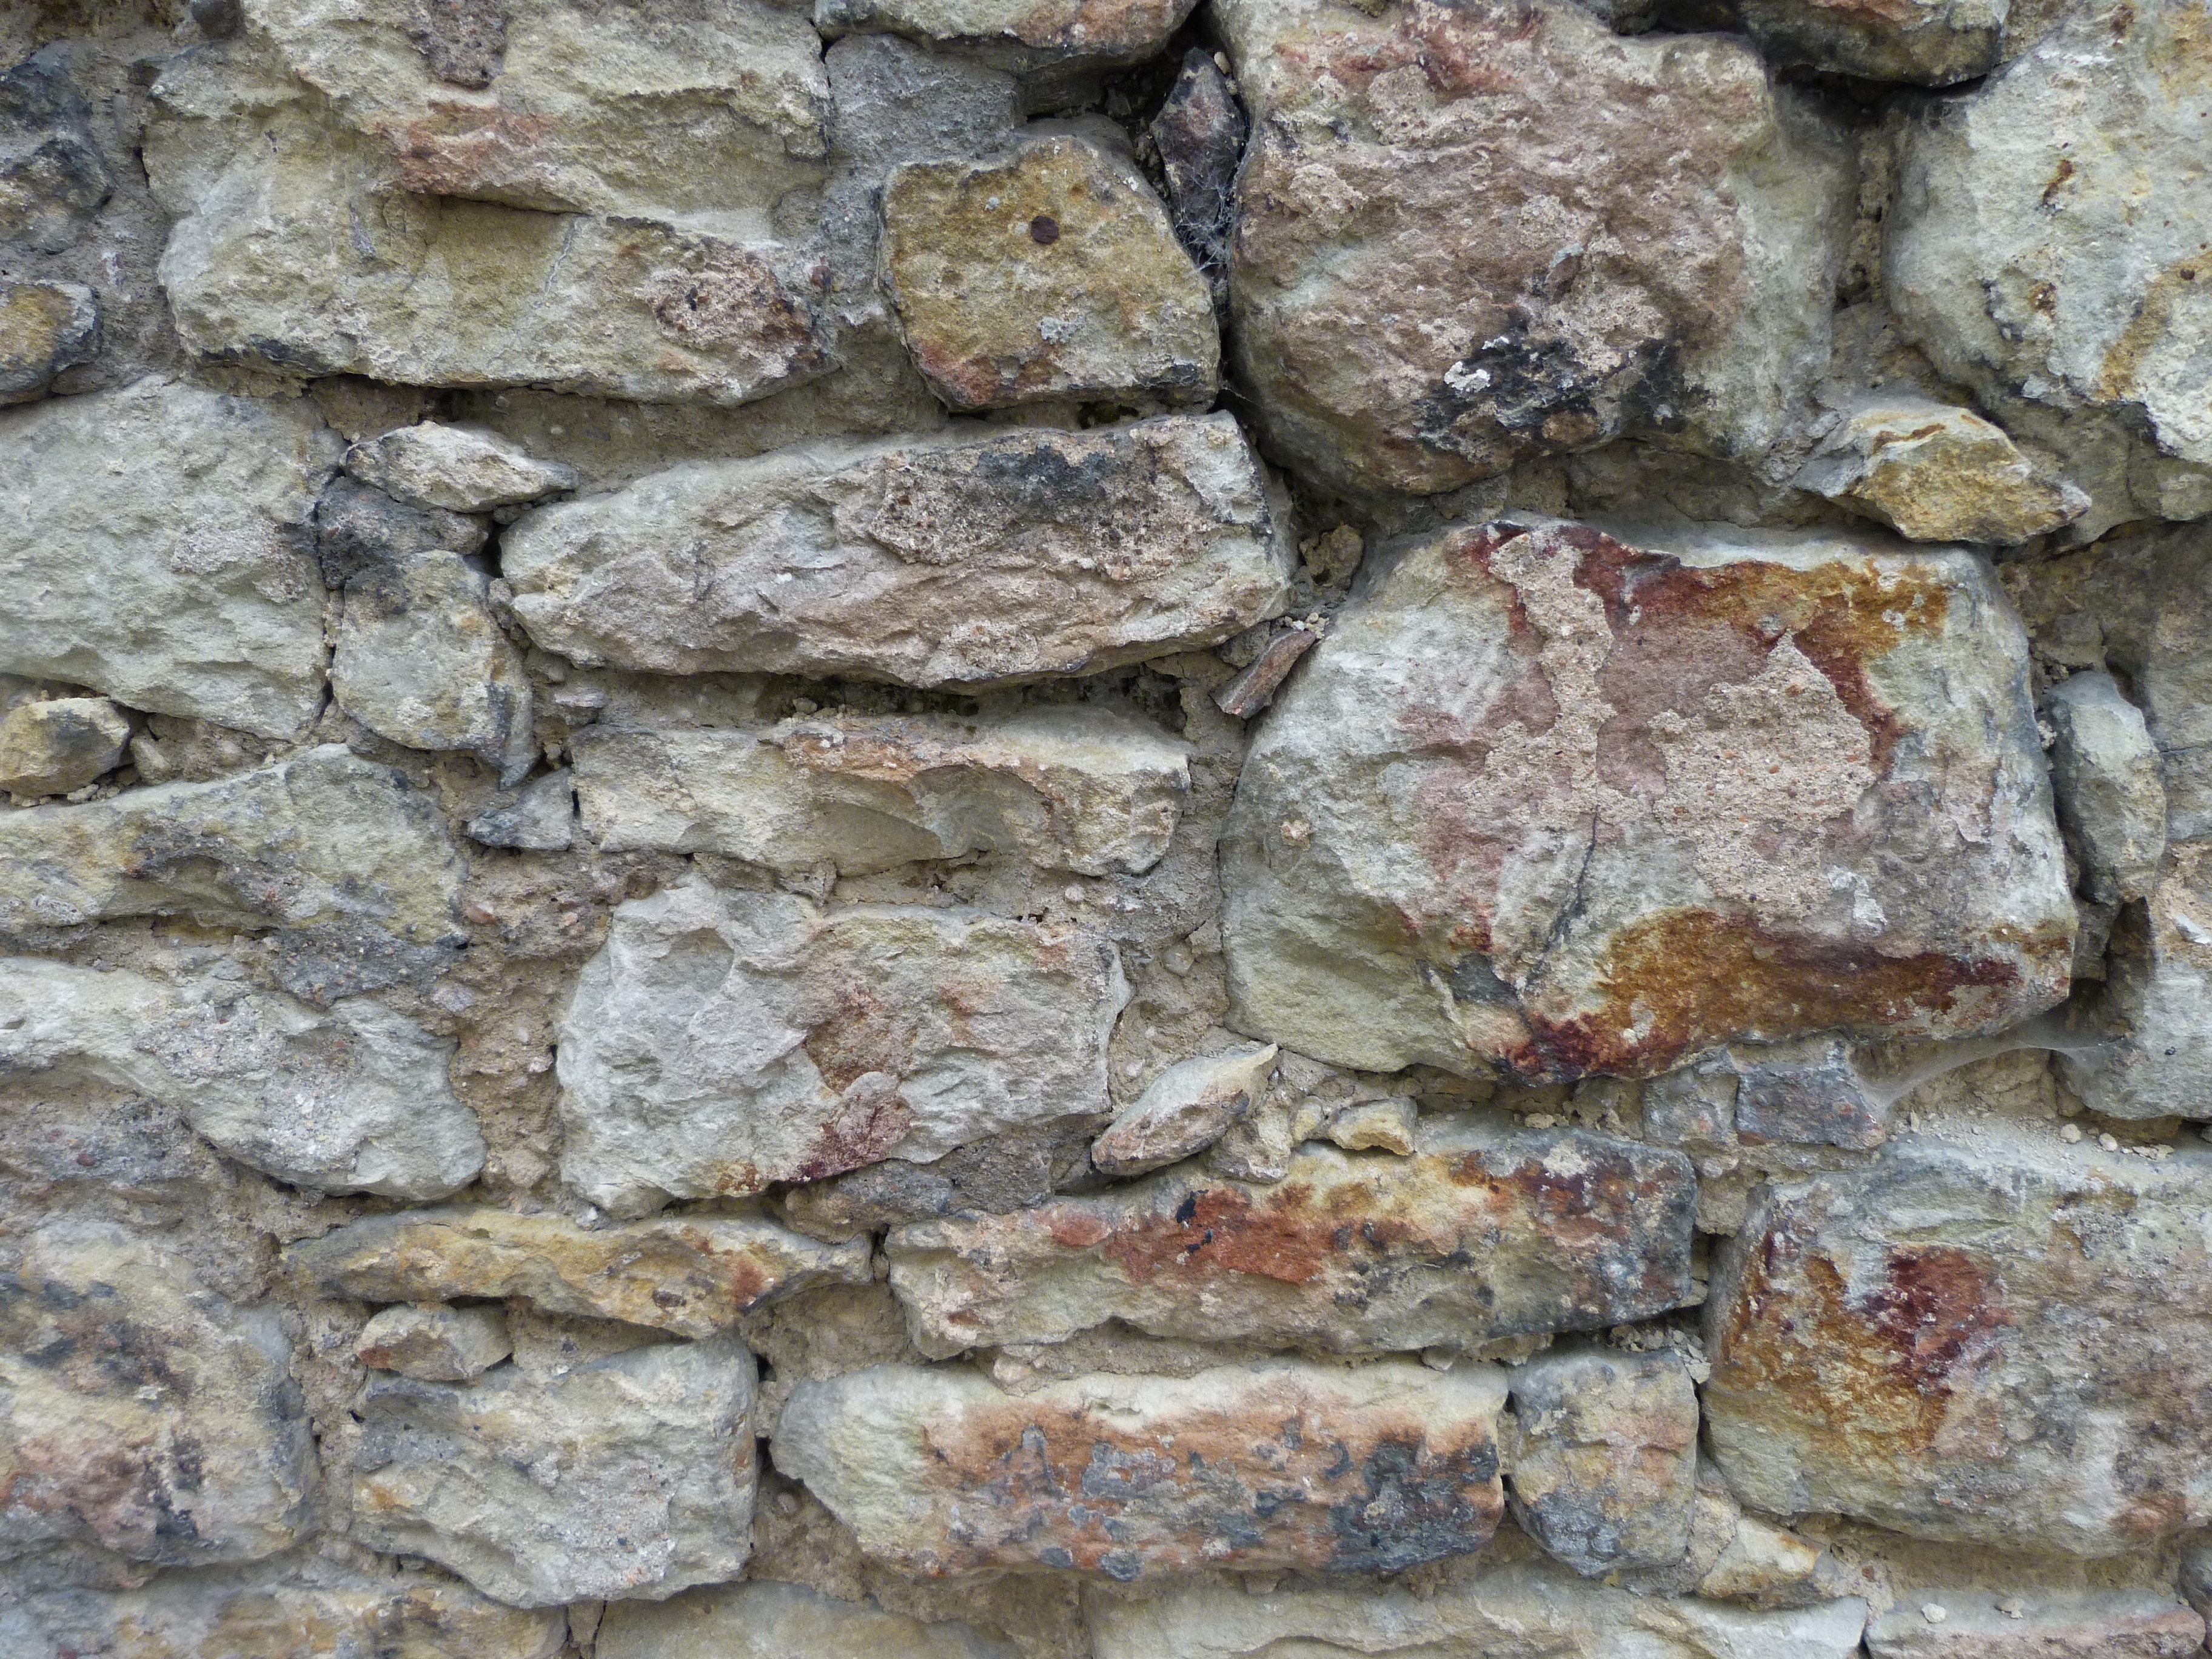
rock, structure, wood, texture, old, wall, stone, formation, stone wall, material, stones, rubble, geology, bedrock, flooring, digital photography